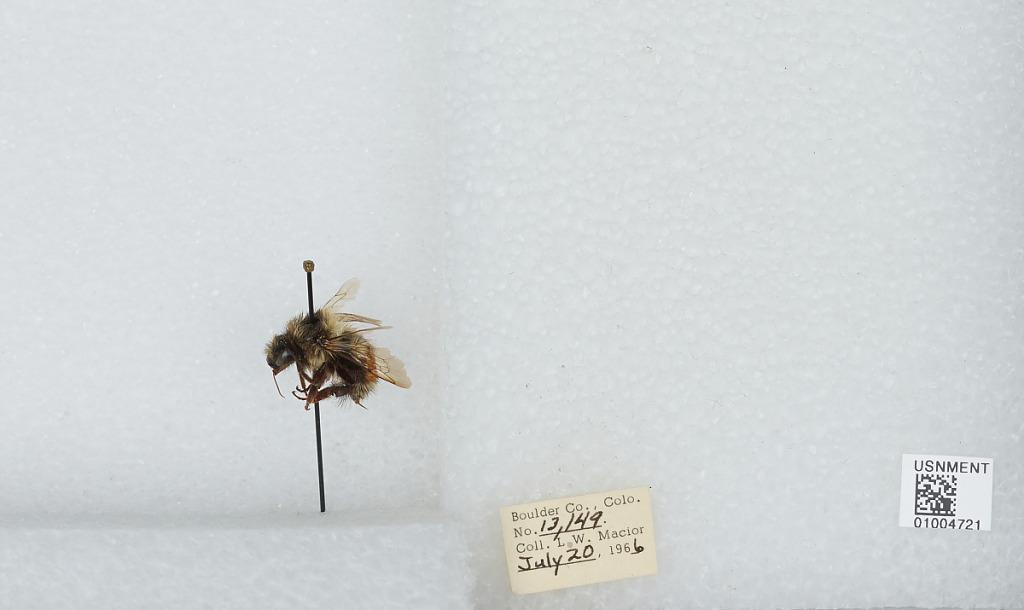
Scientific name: Bombus (Pyrobombus) melanopygus Nylander
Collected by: L. Macior
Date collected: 1966-7-20
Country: United States
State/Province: Colorado
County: Boulder
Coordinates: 40.015, -105.27